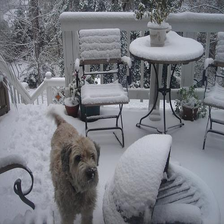
Species: dog
Breed: wheaten terrier